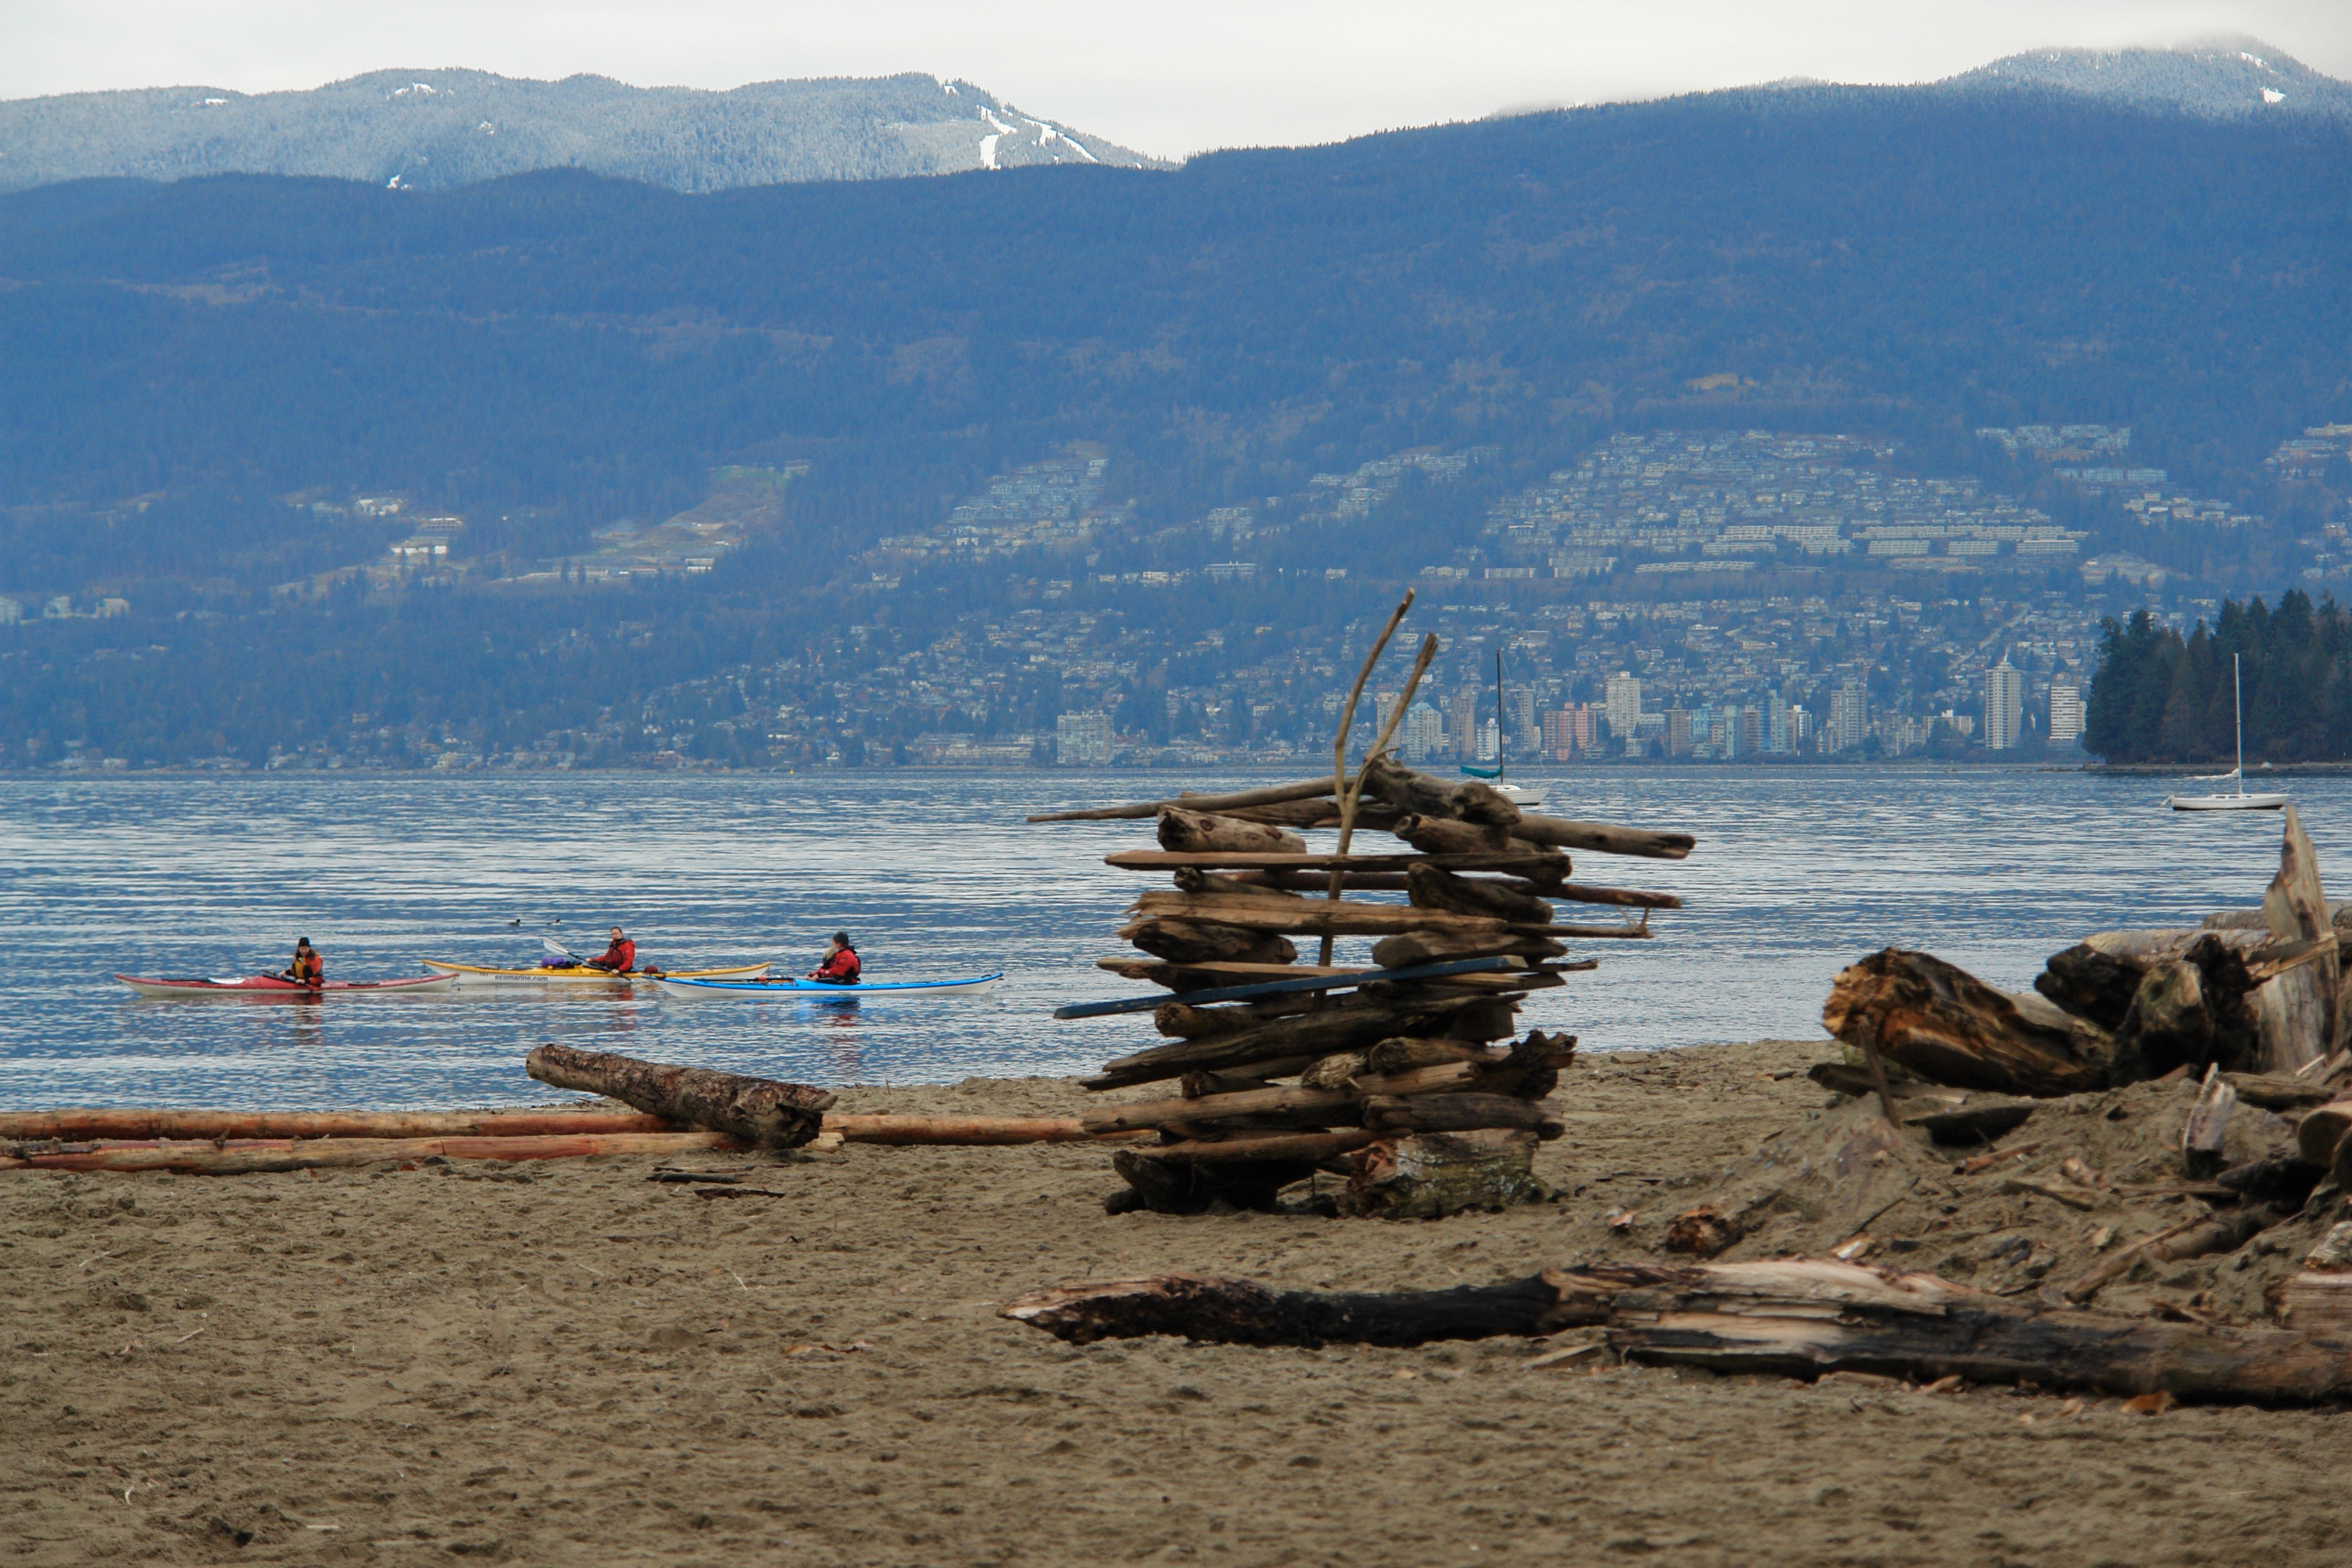
beach, sea, coast, sand, boat, shore, lake, vehicle, bay, body of water